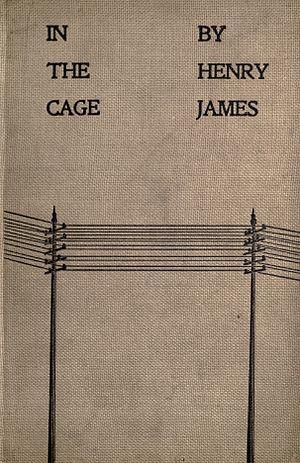
Dans la cage est une longue nouvelle d'Henry James, parue chez Duckworth, à Londres, et chez Herbert S. Stone, à Chicago et New York, en 1898.